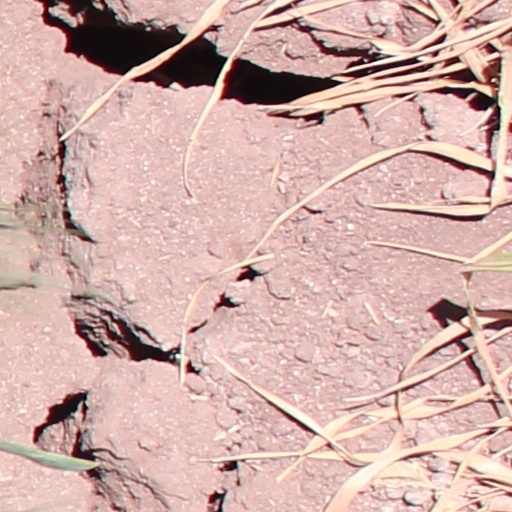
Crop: wheat